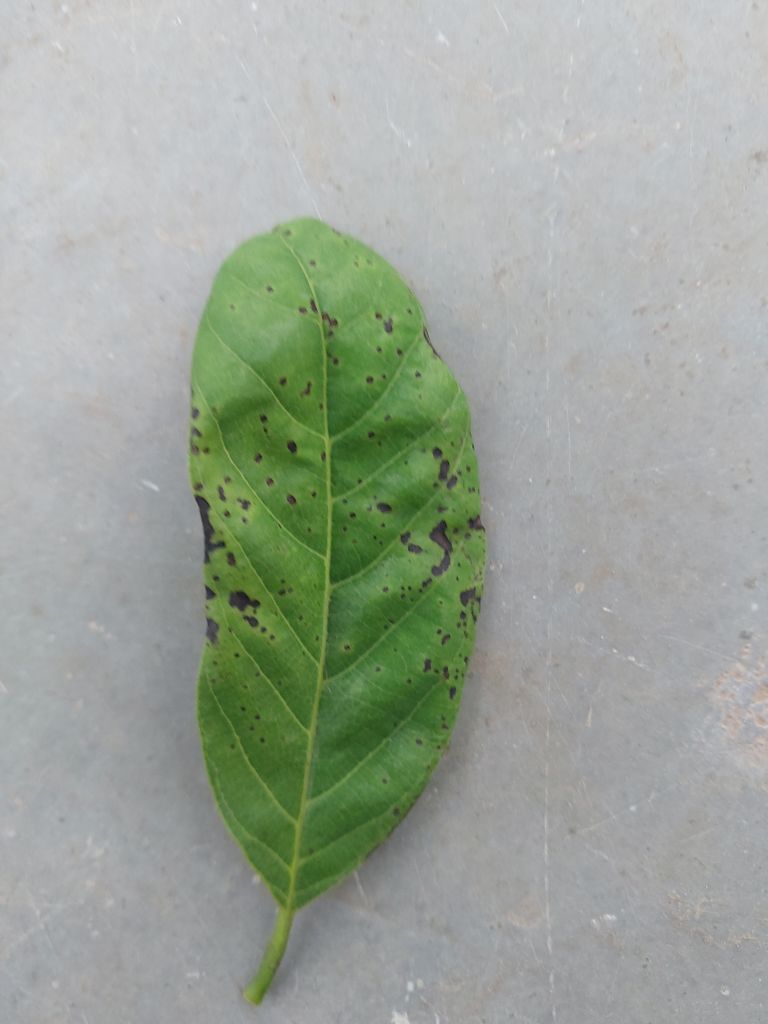
Disease label: Leaf spot on Leaves